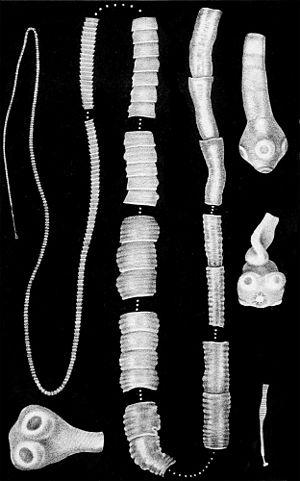
Taenia solium